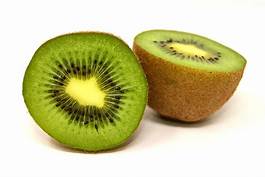
Label: Kiwi